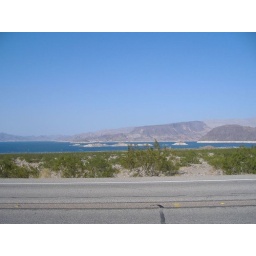
lake mead looks bluer in person. but man, what a defined water line.